ELearning Africa

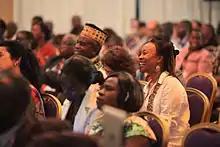
The audience enjoying the eLearning Africa 2014 Debate in Kampala, Uganda.

The conference series was inaugurated at UNCC in Addis Ababa, Ethiopia in 2006 and has since visited Kenya, Ghana, Senegal, Zambia, Tanzania, Benin, Namibia, Uganda, Ethiopia, Egypt and Mauritius. Some of the Keynote speakers at the 2016 conference included Ismail Serageldin, Thierry Zomahoun, Günter Nooke, Toyosi Akerele-Ogunsiji and Toby Shapshak. eLearning Africa 2018 will be held from 26 – 28 September, 2018 at the Kigali Convention Centre located in Kigali, Rwanda.